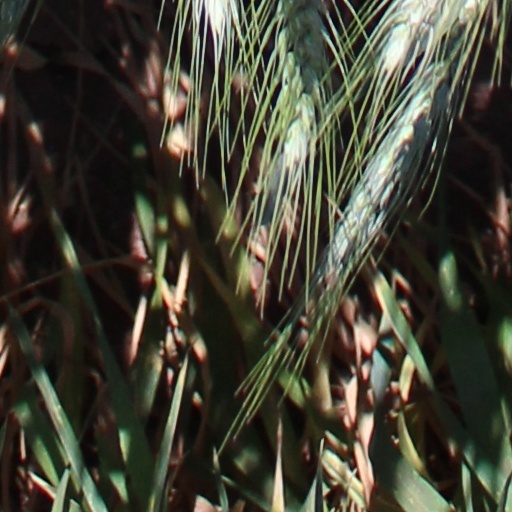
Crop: wheat